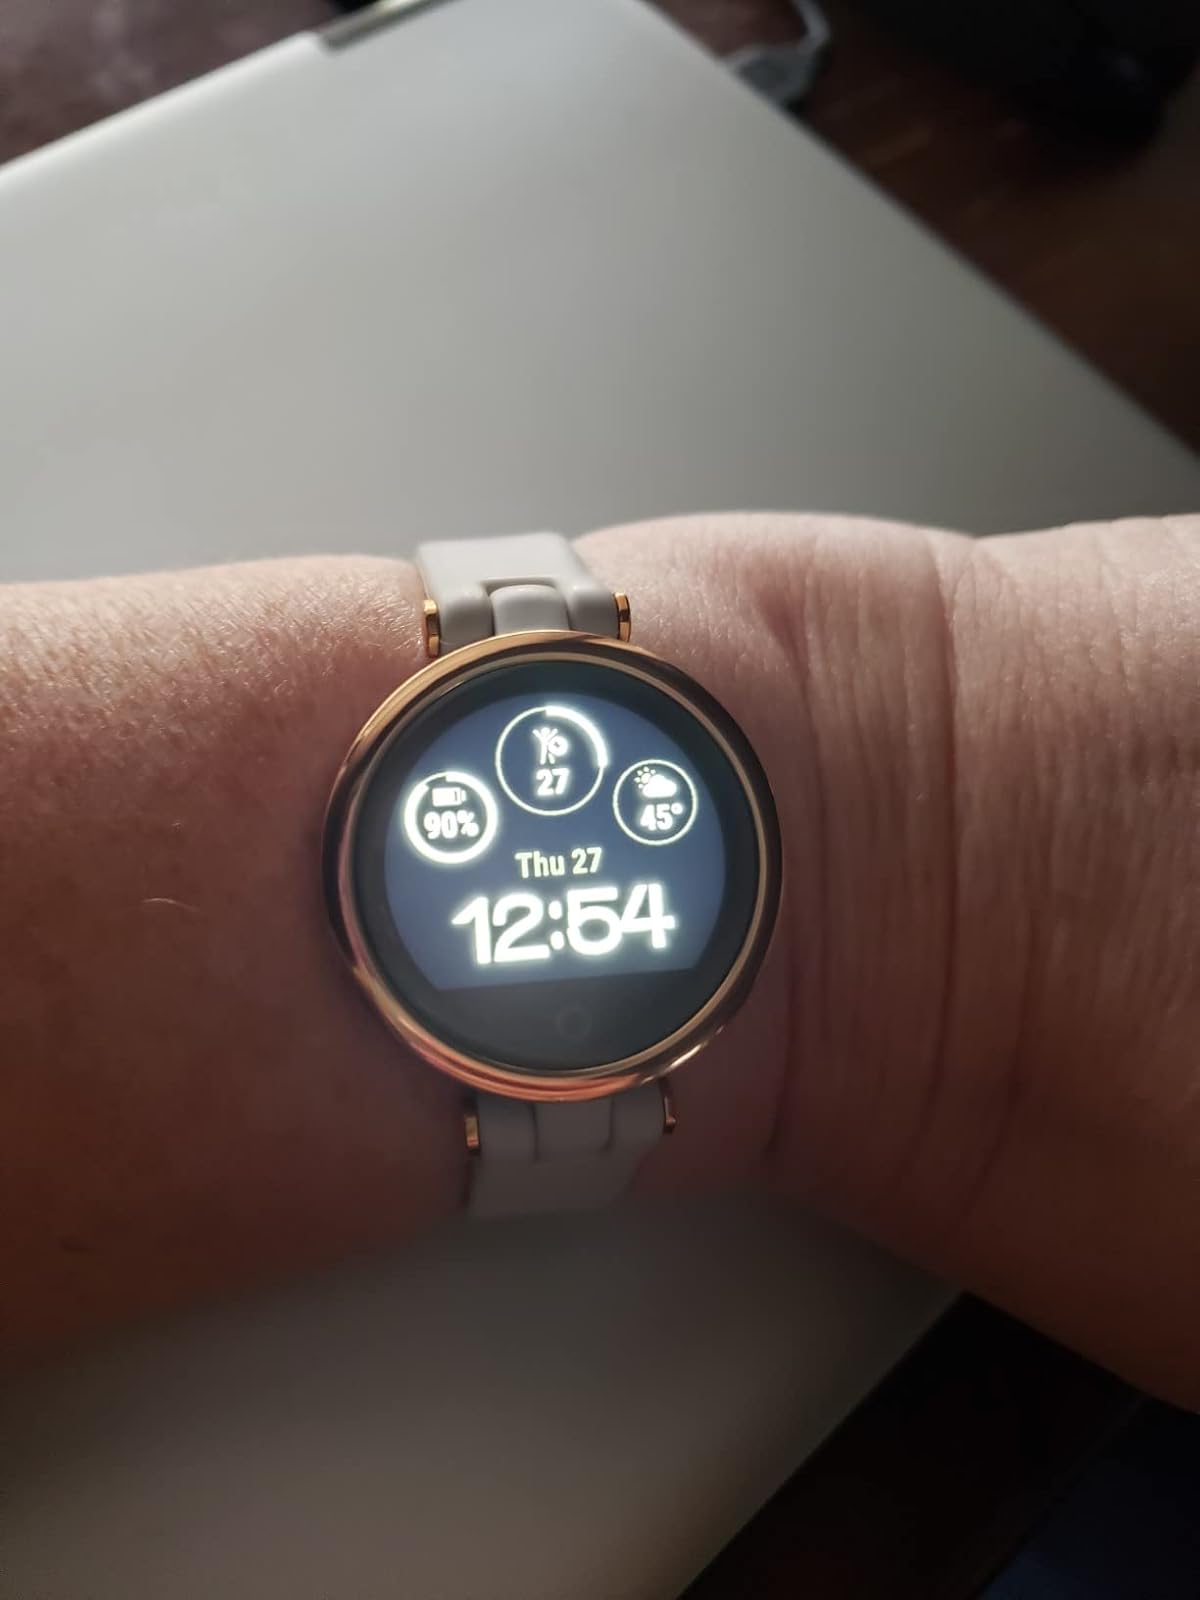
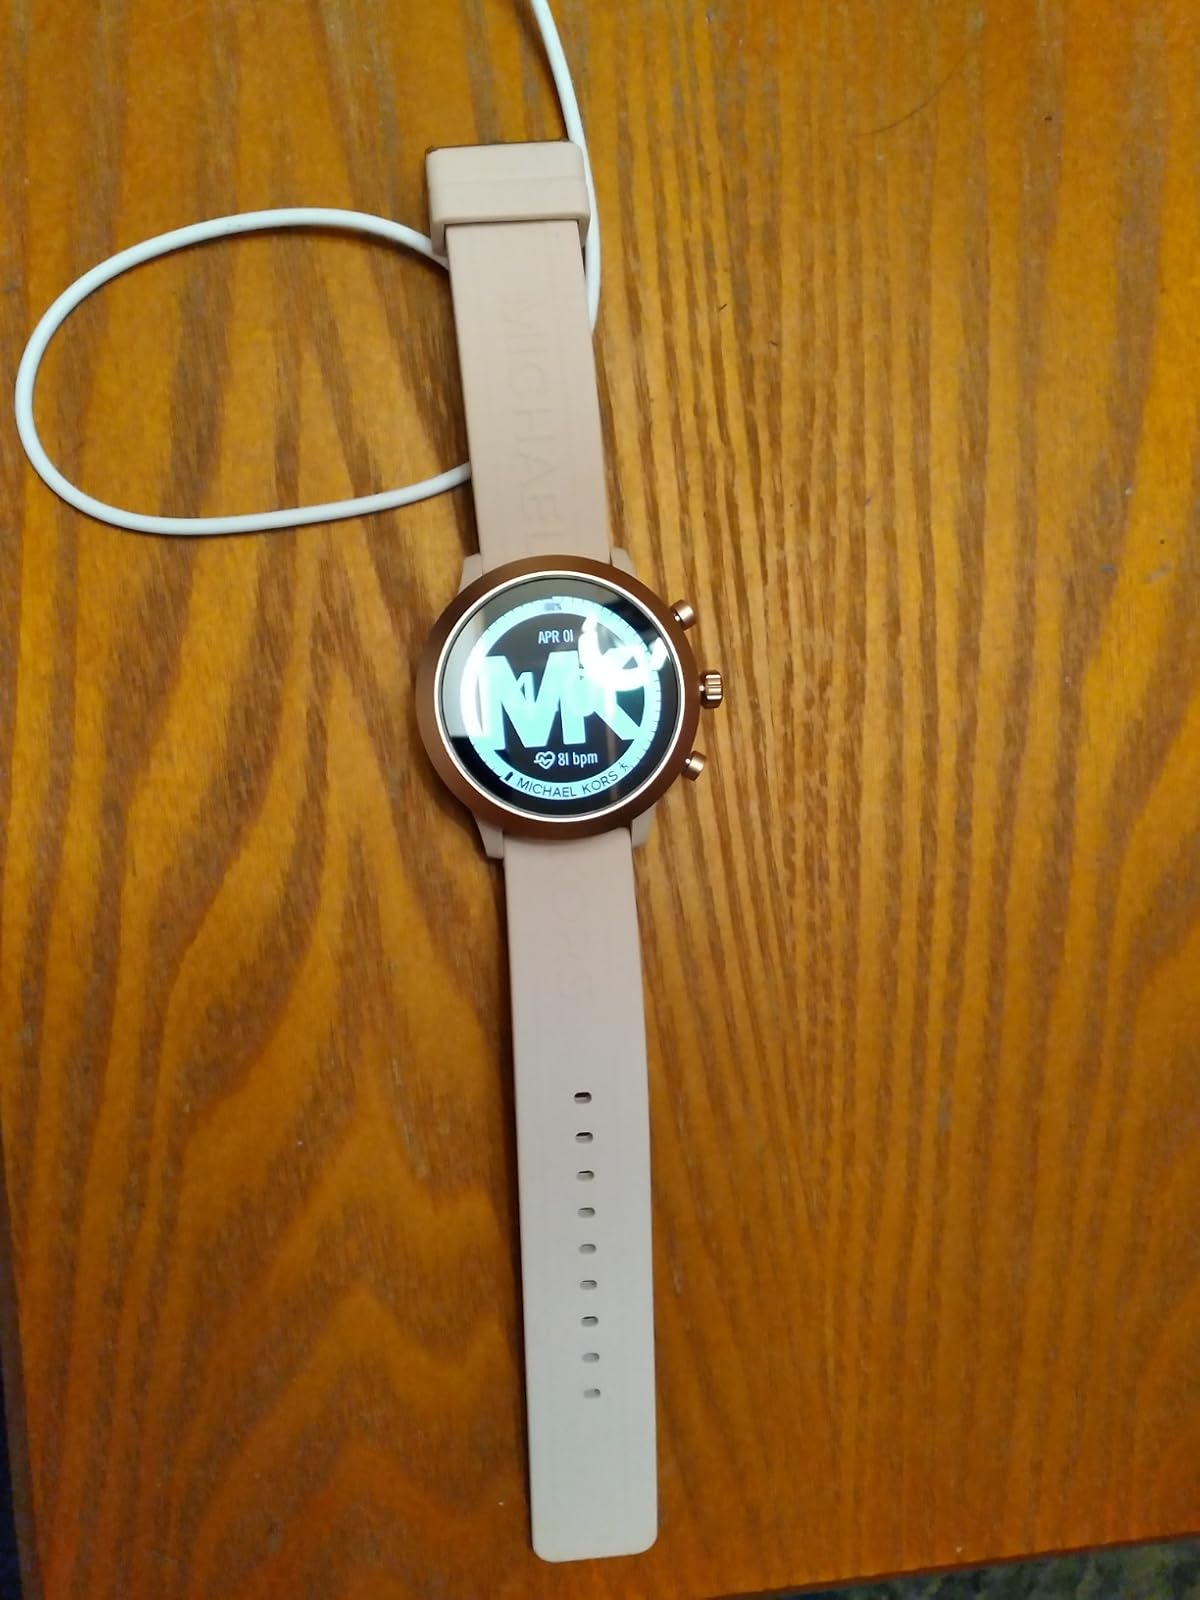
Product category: smartwatch
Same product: no